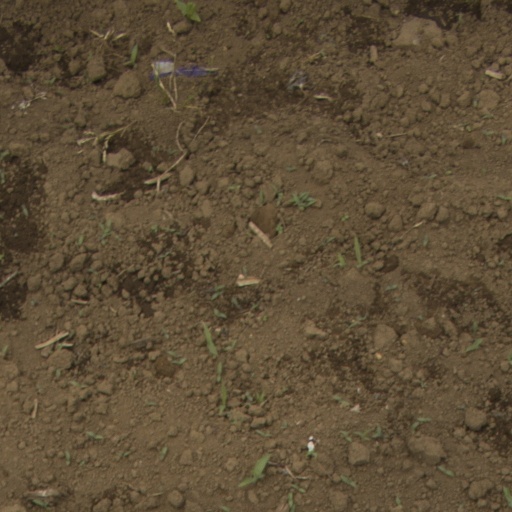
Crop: Jerusalem artichoke